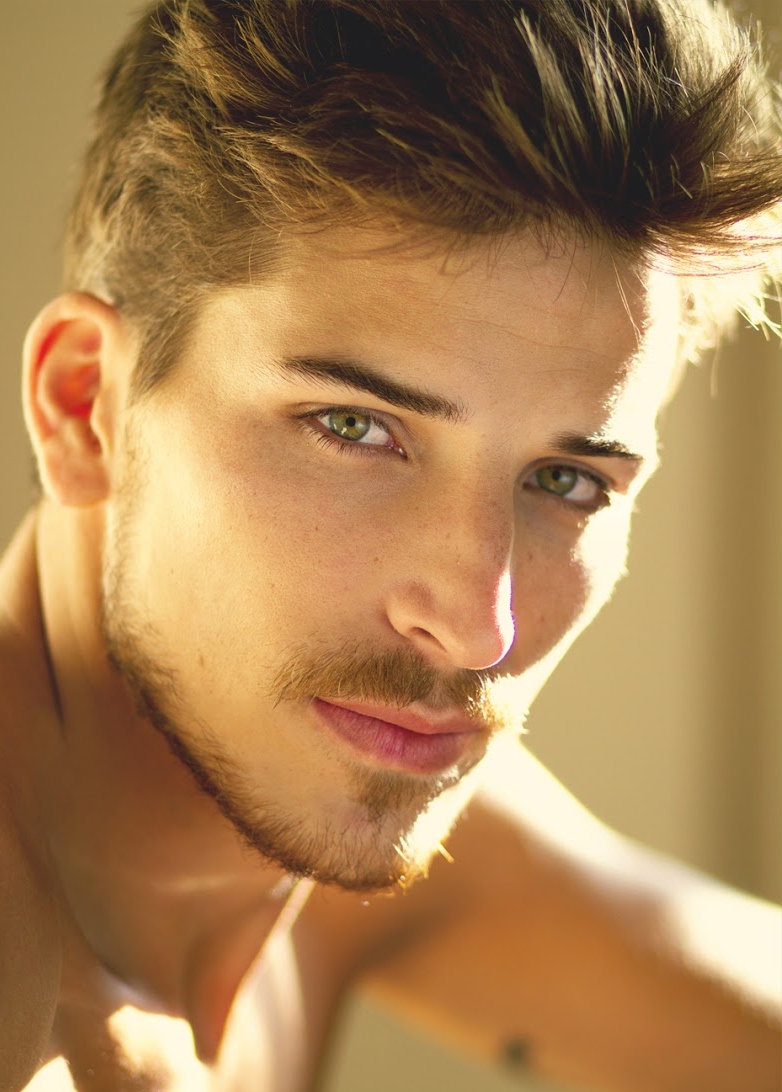
Portrait style: Real Portrait